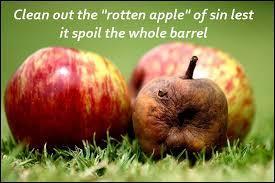
Label: apples